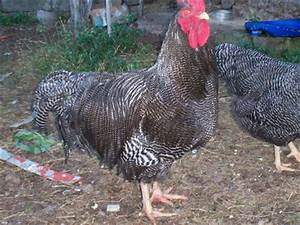
Label: gallina